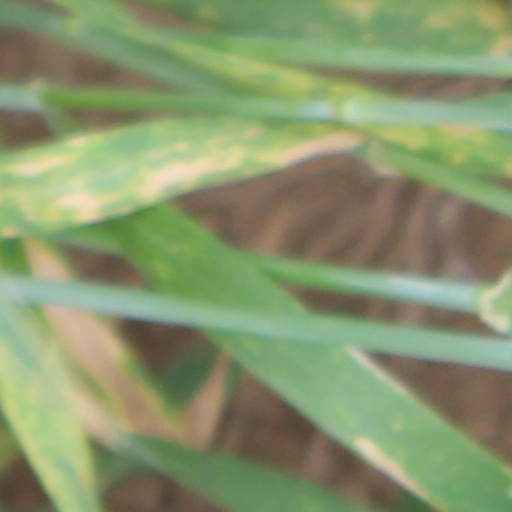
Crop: wheat